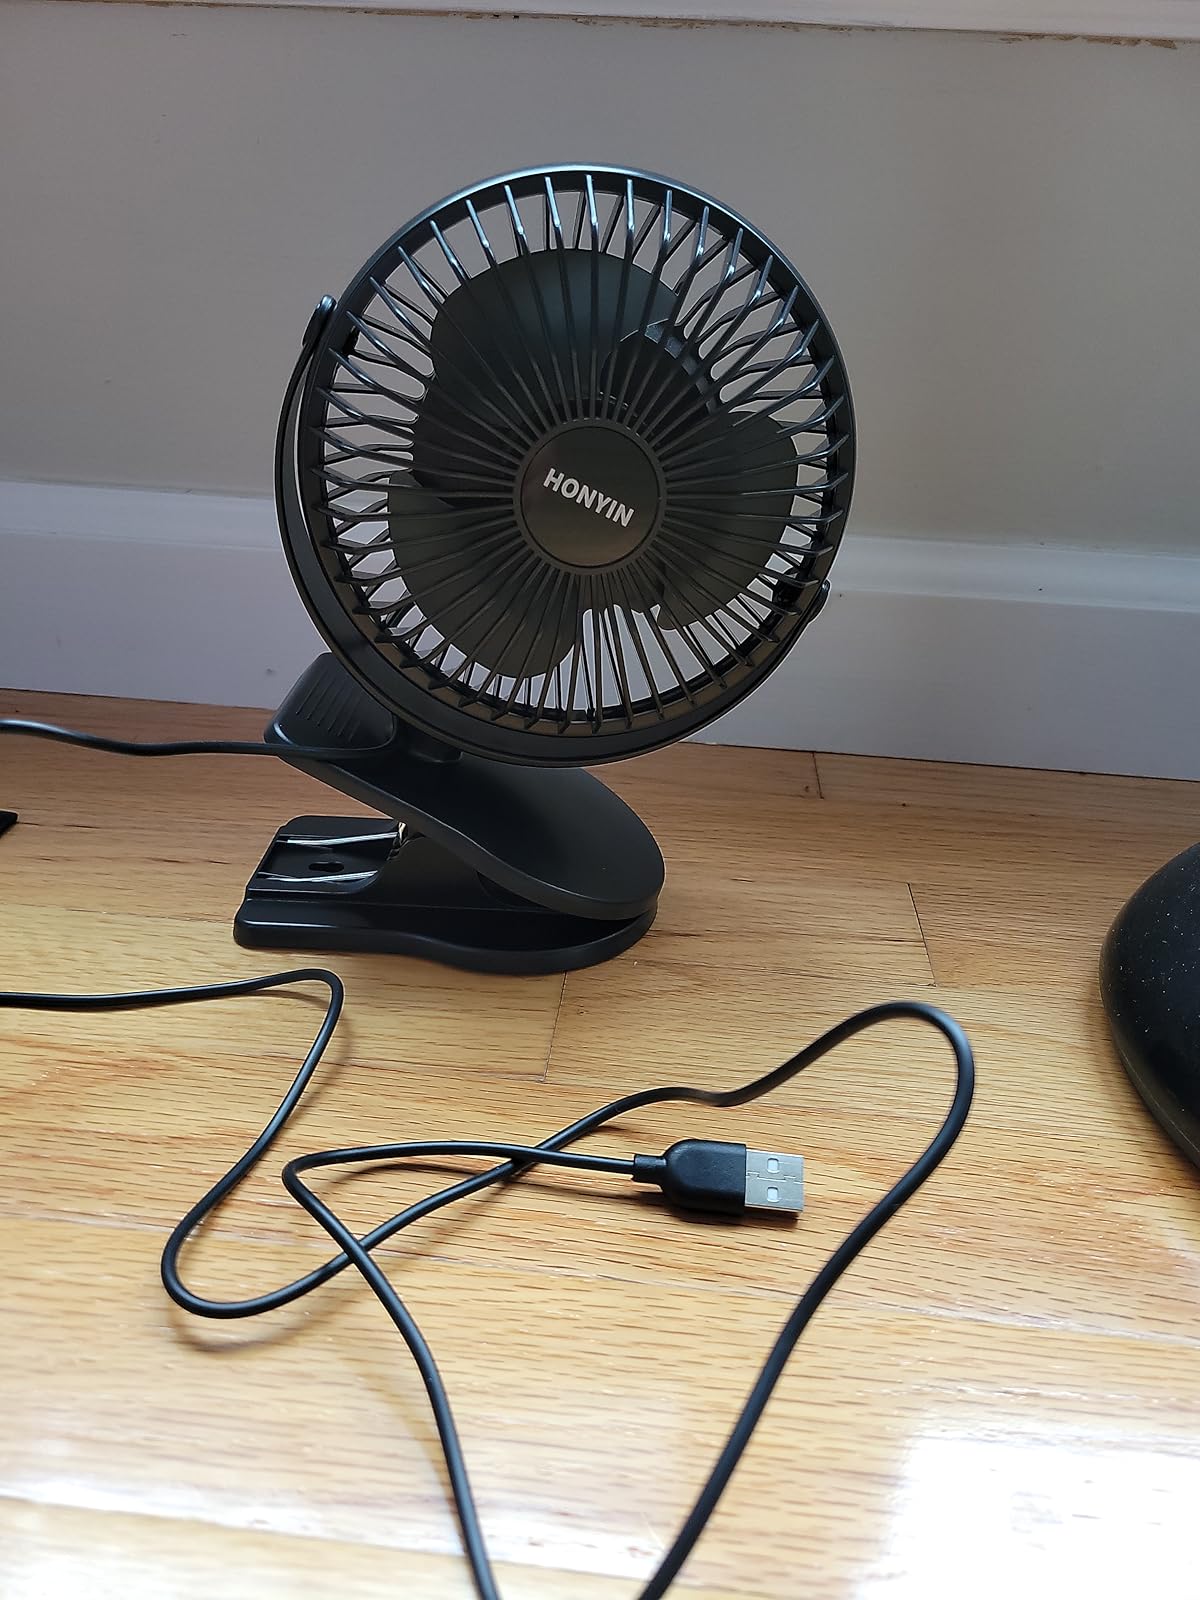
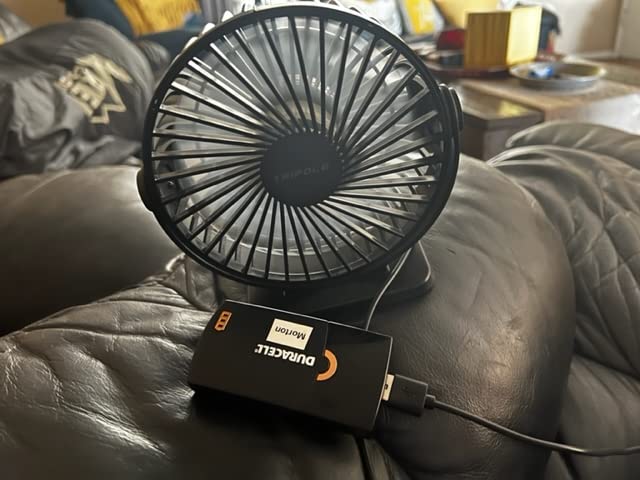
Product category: fan
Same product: no